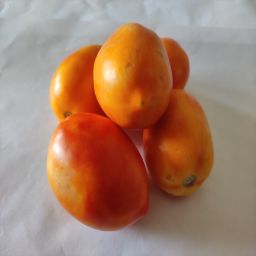
Crop: Tomato
Quality: Ripe